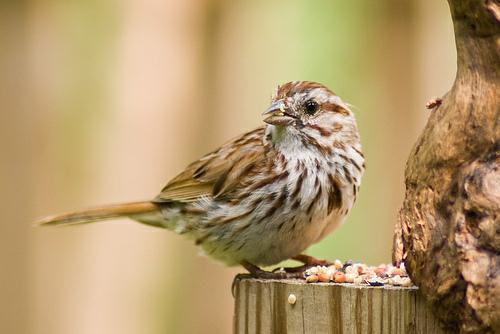
A photo of a song sparrow